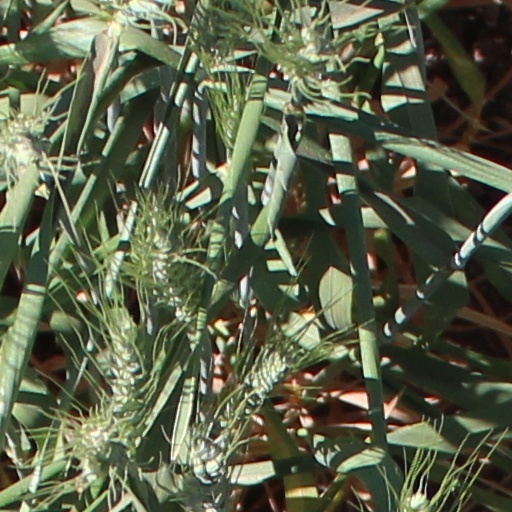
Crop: wheat